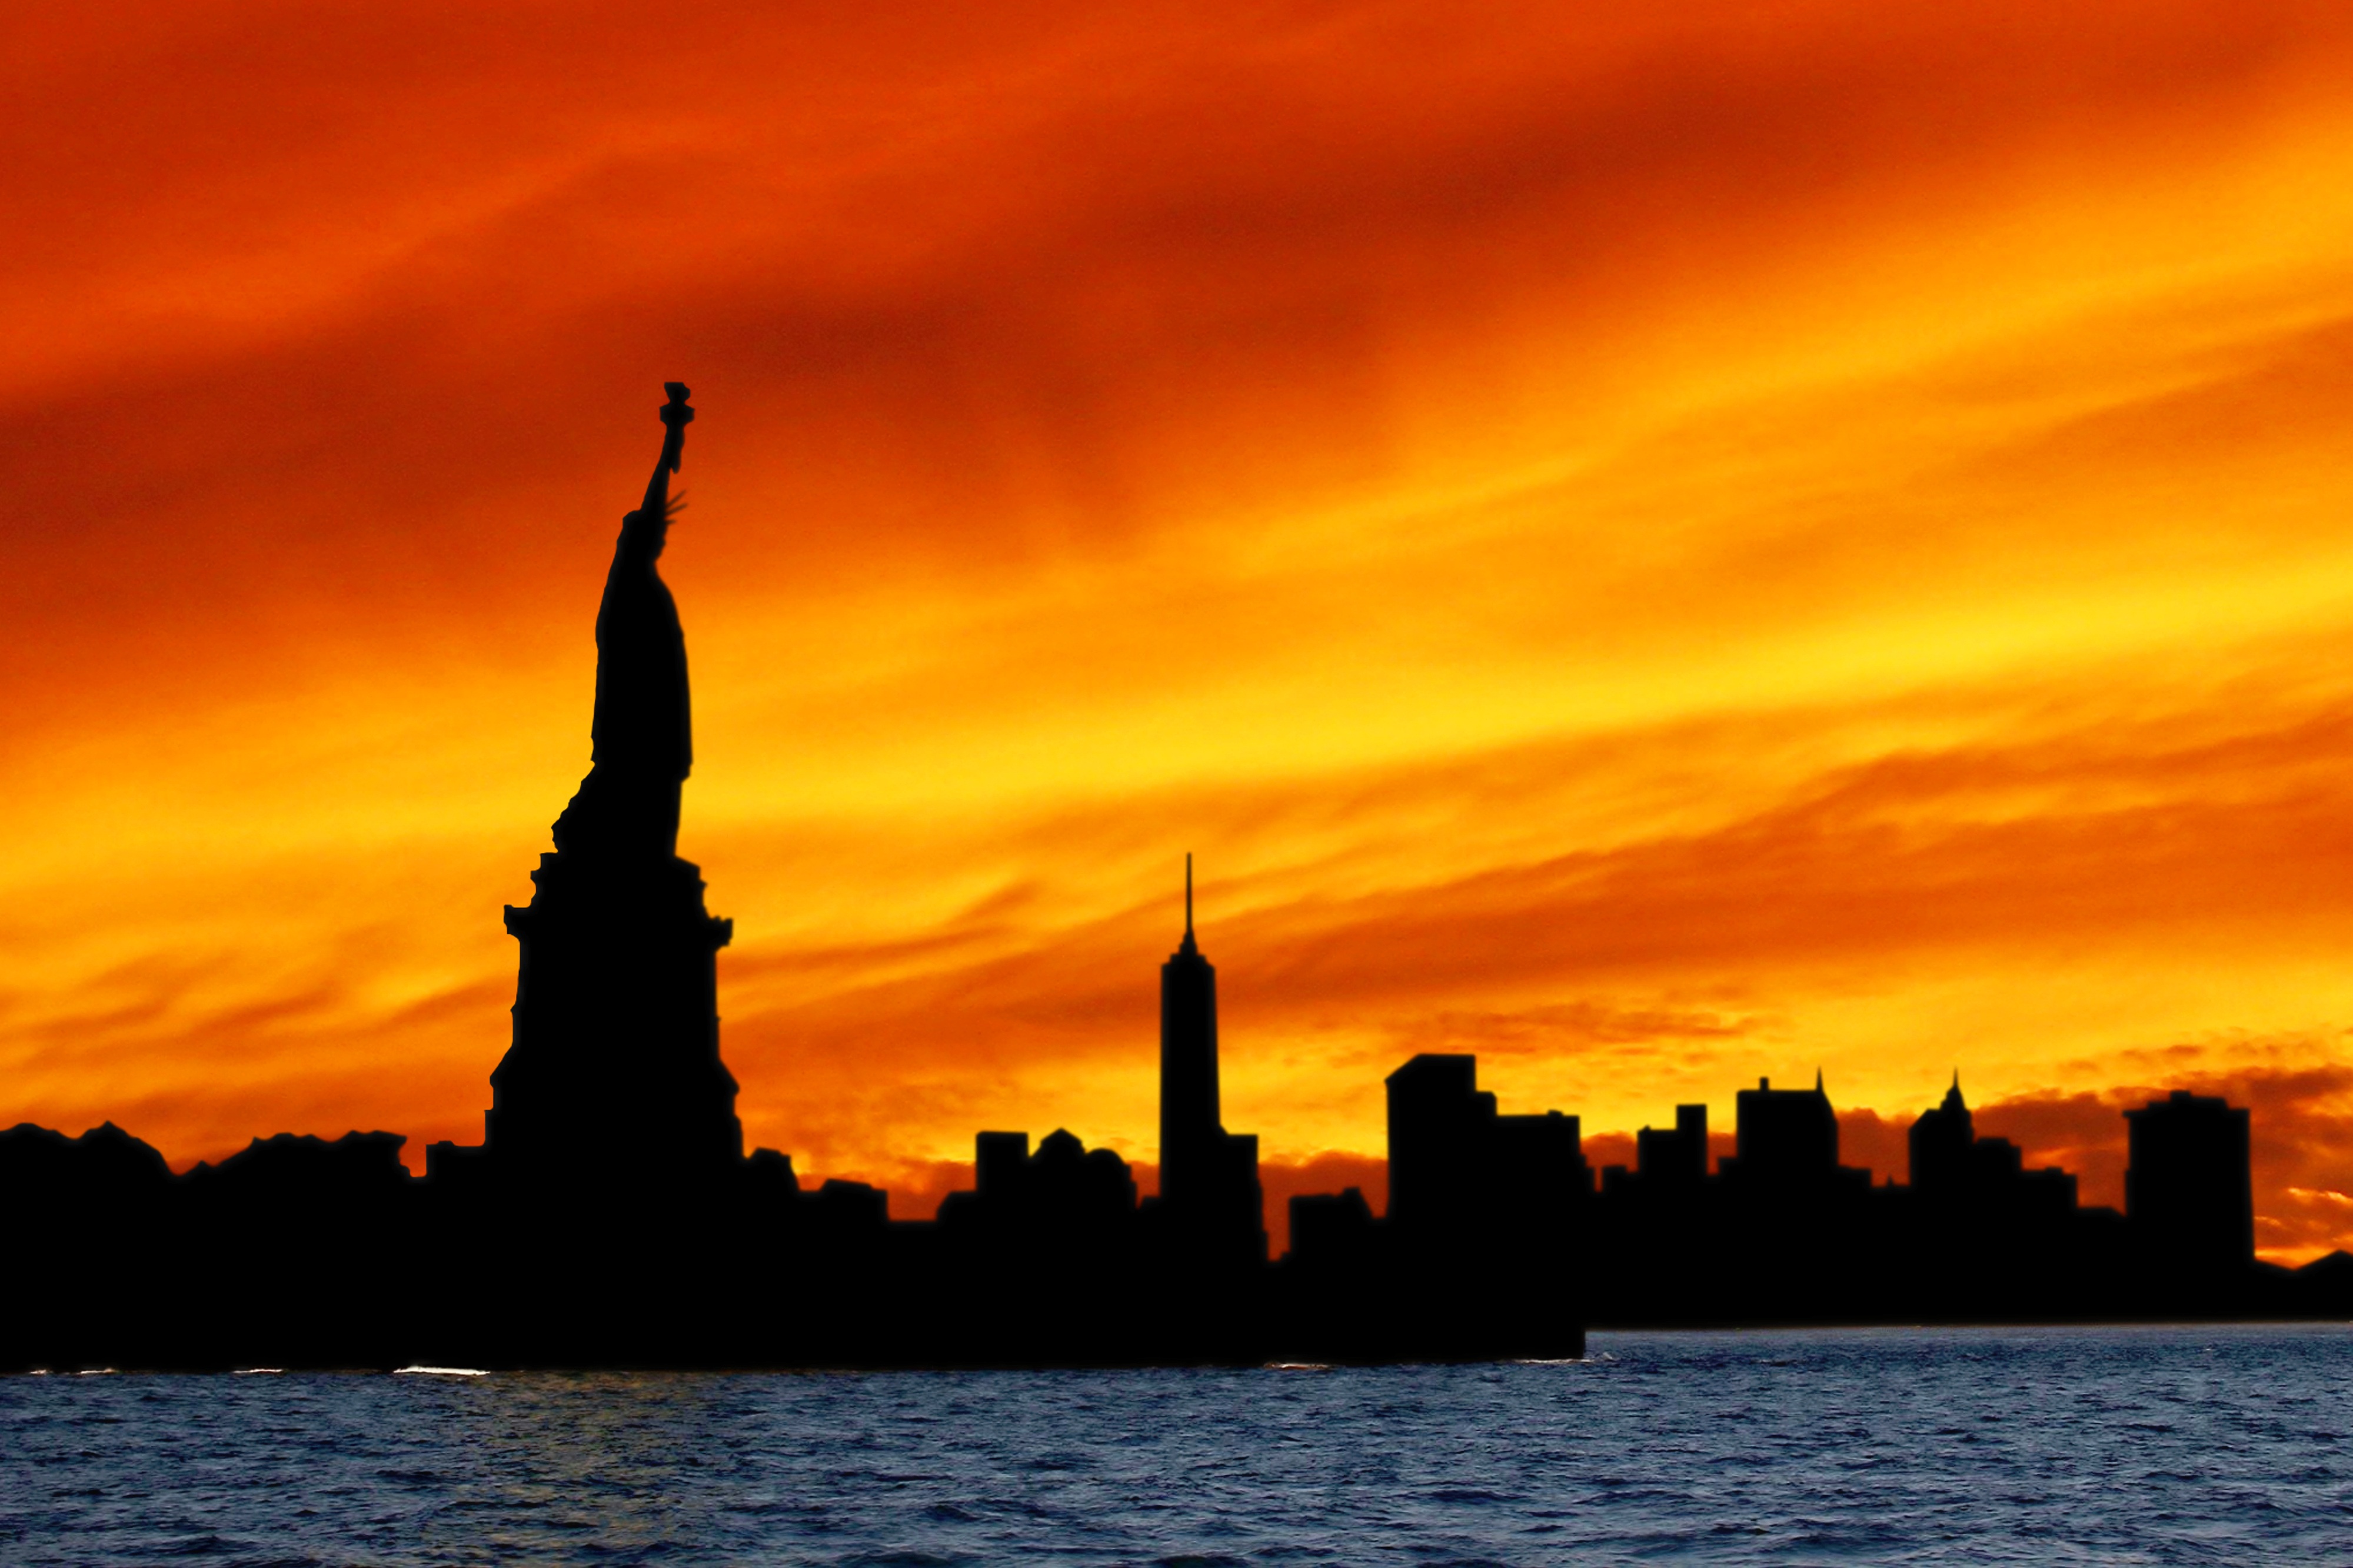
sea, horizon, silhouette, cloud, sky, sunrise, sunset, skyline, morning, dawn, city, river, manhattan, monument, cityscape, tourist, dusk, statue, evening, statue of liberty, tower, nyc, america, island, landmark, freedom, attraction, lady, tourism, new, liberty, history, famous, york, independence, destination, afterglow